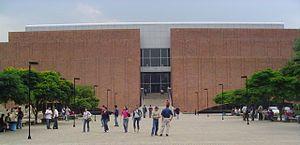
La Colombie comporte plusieurs universités. Certaines peuvent être sous administration publique, qu'elles dépendent de l'état ou d'un département, alors que d'autres peuvent être privées, affiliées à une congrégation religieuse ou non.